King Ecgbert School

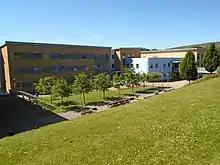
The front of the school building (2018)

The School celebrated its 50th anniversary in 2019, and threw a party to celebrate the occasion along with former students being invited back to the school.